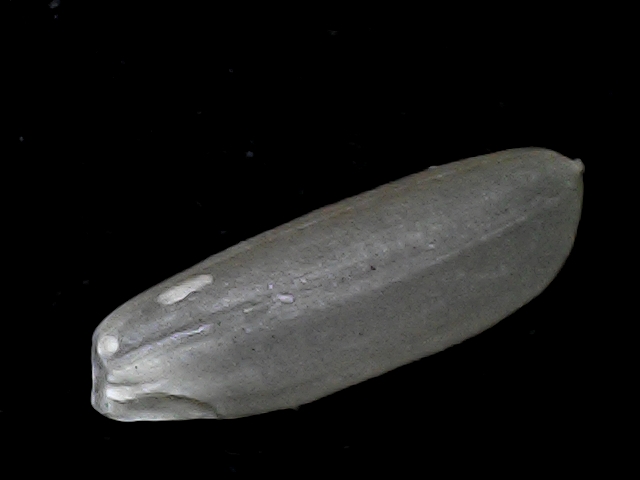
Rice variety: BD56